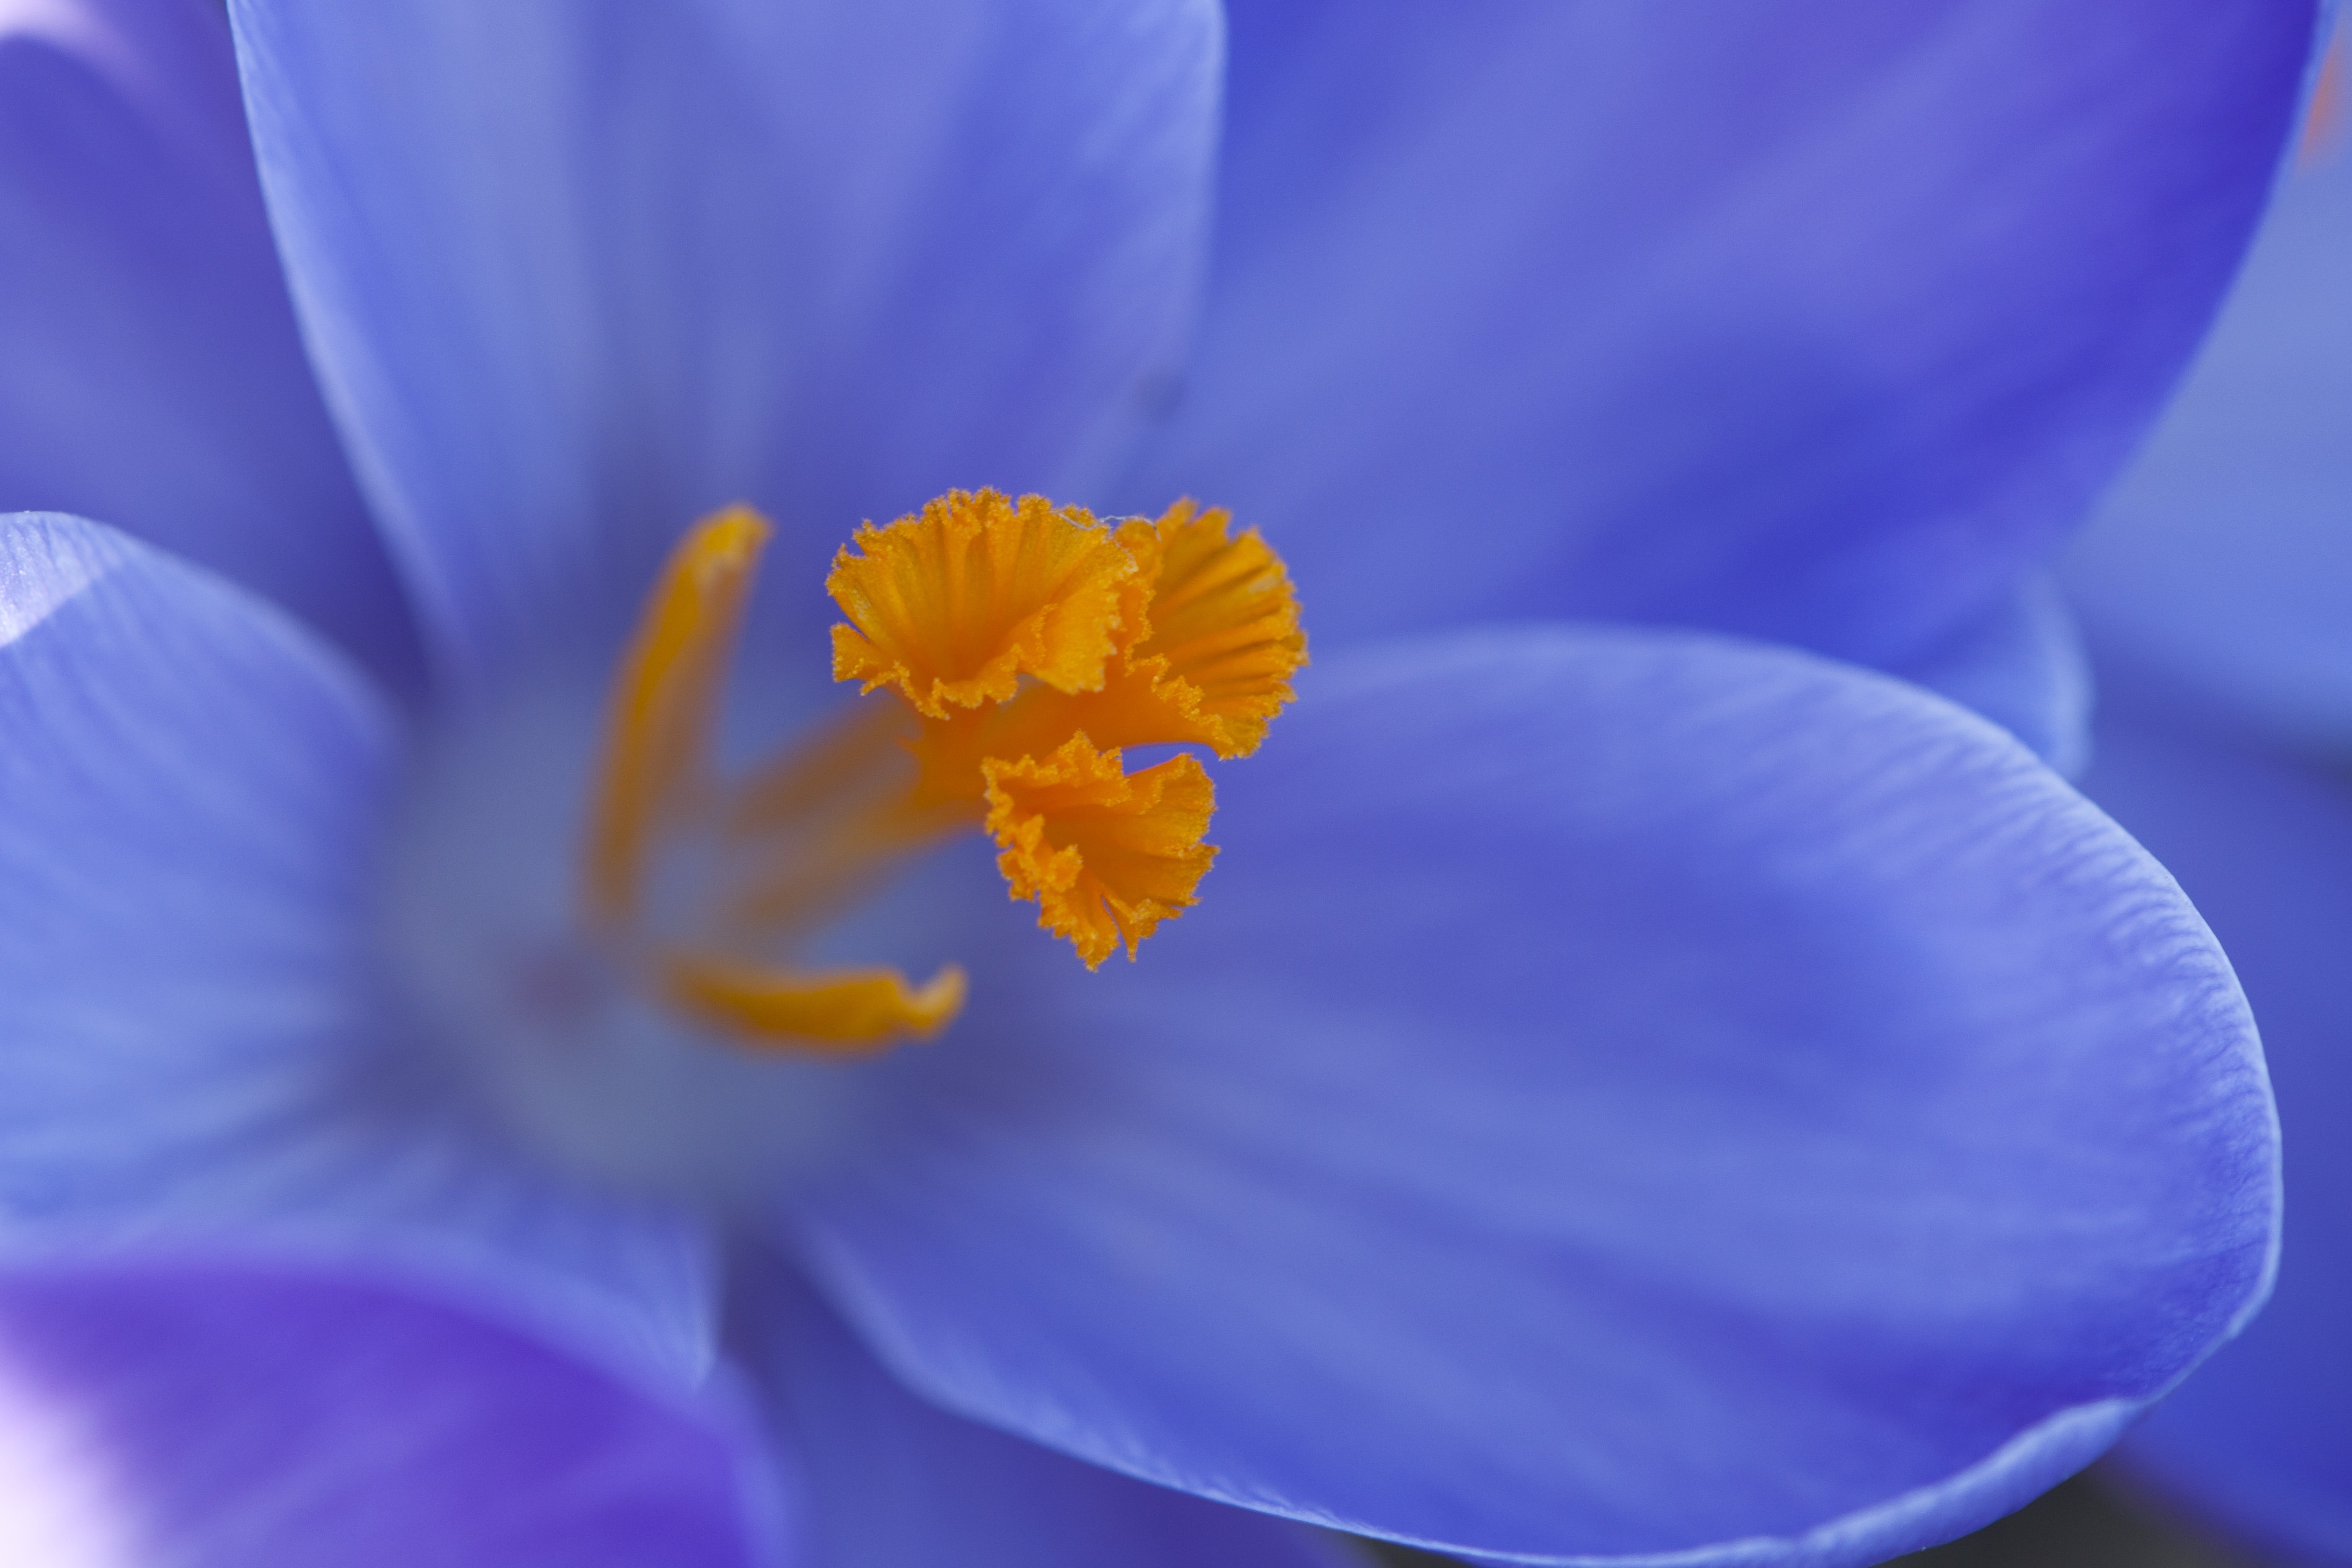
blossom, plant, stem, leaf, flower, petal, bloom, floral, environment, herb, natural, botany, blue, agriculture, flora, botanical, wildflower, close up, outdoors, vegetation, crocus, horticulture, organic, macro photography, flowering plant, land plant